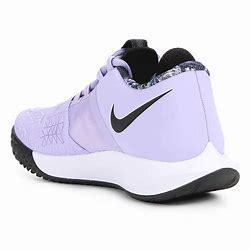
Brand: Nike
Model: Court Air Zoom Zero